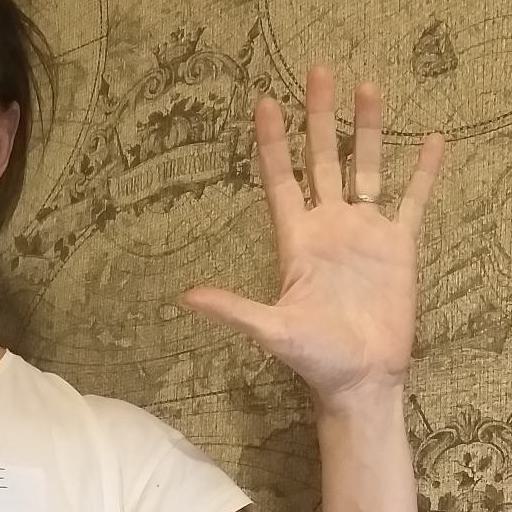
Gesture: palm